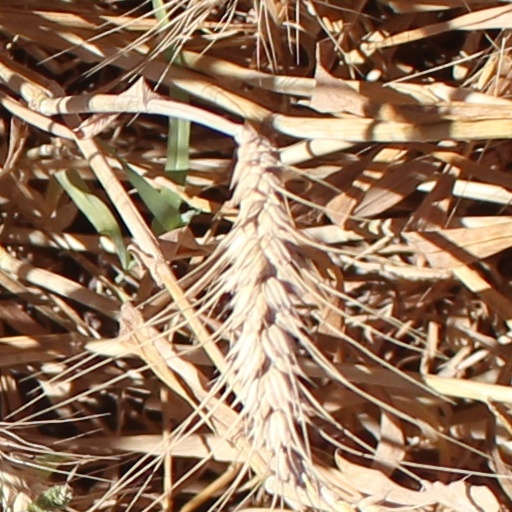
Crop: wheat